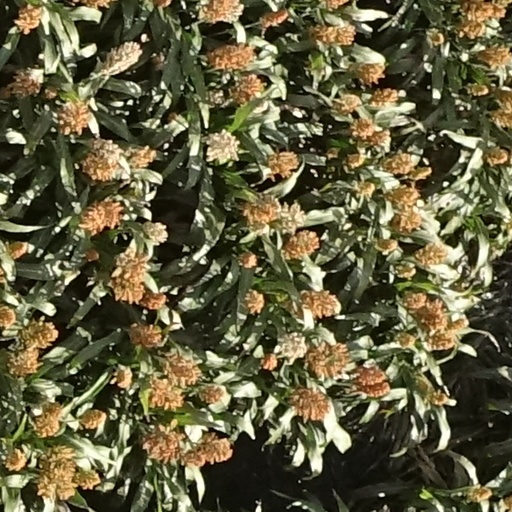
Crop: sorghum